Keswick railway station

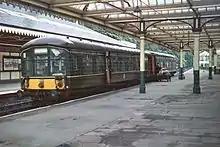
Keswick station, August 1967

On 1 August 1861, the Cockermouth, Keswick and Penrith Railway Company was incorporated in accordance with an Act of Parliament authorising the construction of a railway between and the London and North Western Railway's West Coast Main Line at . The line's civil engineering works were designed by Thomas Bouch, including Keswick station.